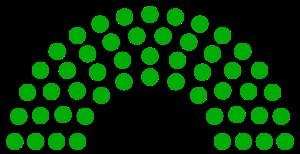
La IIIᵉ législature de la république démocratique de Sao Tomé-et-Principe est un cycle parlementaire qui s'ouvre le 3 septembre 1985 pour s'achever le 2 mars 1991, à la suite des élections législatives de 1985.